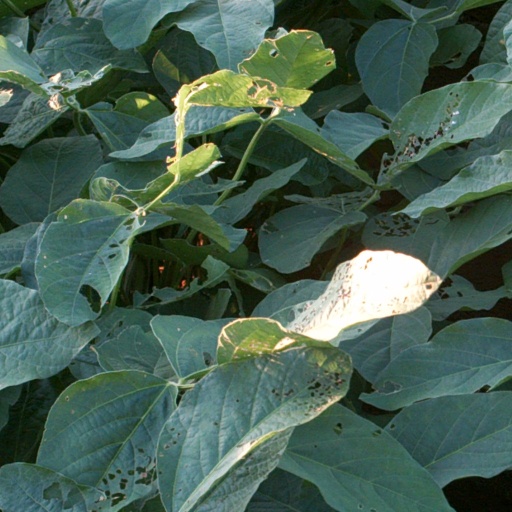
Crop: soybean